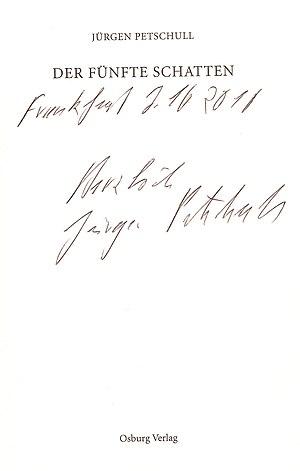
Jürgen Petschull est un journaliste et écrivain allemand.